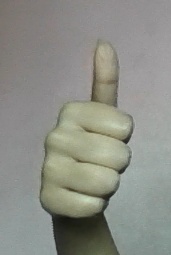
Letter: aleff